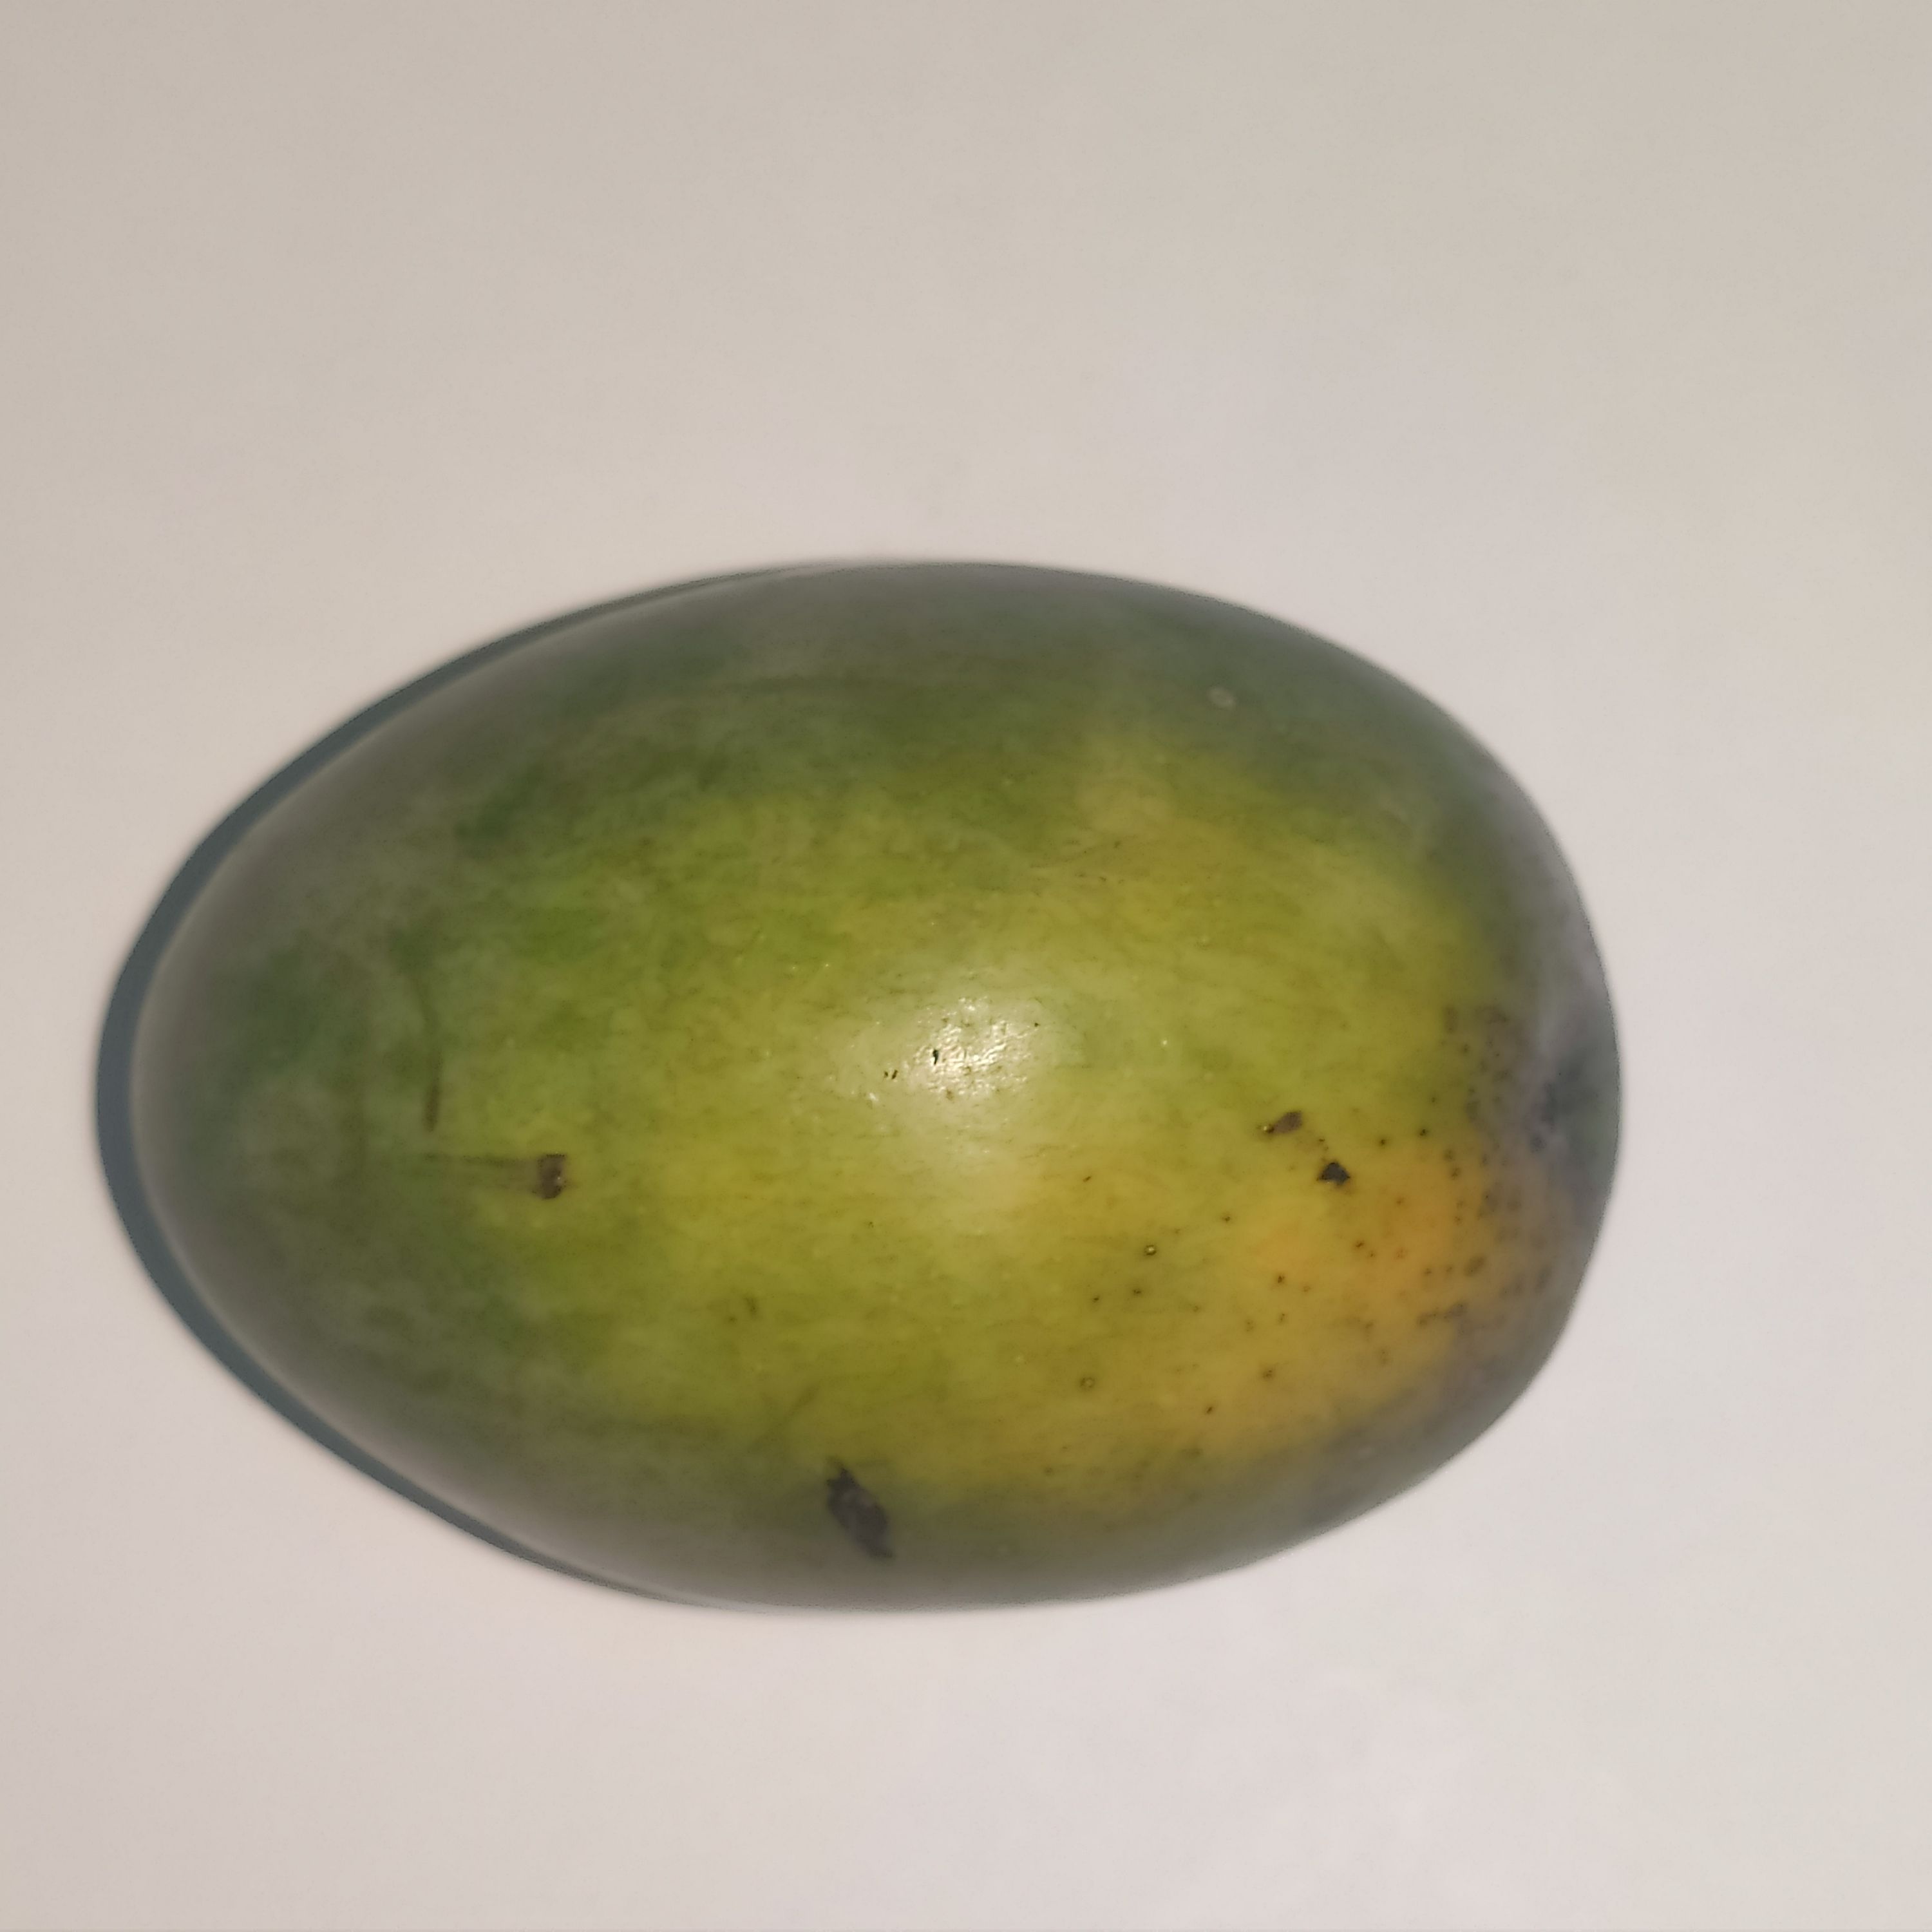
Fruit: mango
Grade: 2nd-grade